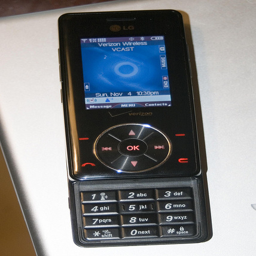
A smart phone sitting on top of a table.
a cell phone powered on and sitting on a table
An old slider cell phone sits slid open
A black cell phone resting on the table.
There is a cell phone on a table.